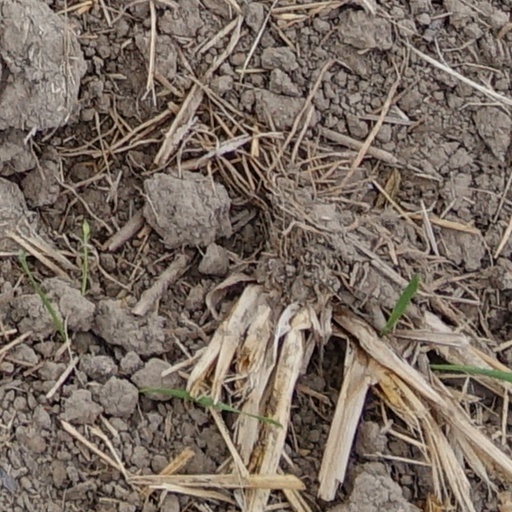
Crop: wheat